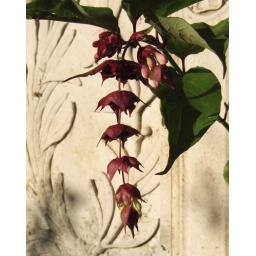
lovely draping plant in a church yard Kent UK.